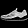
Label: Sneaker